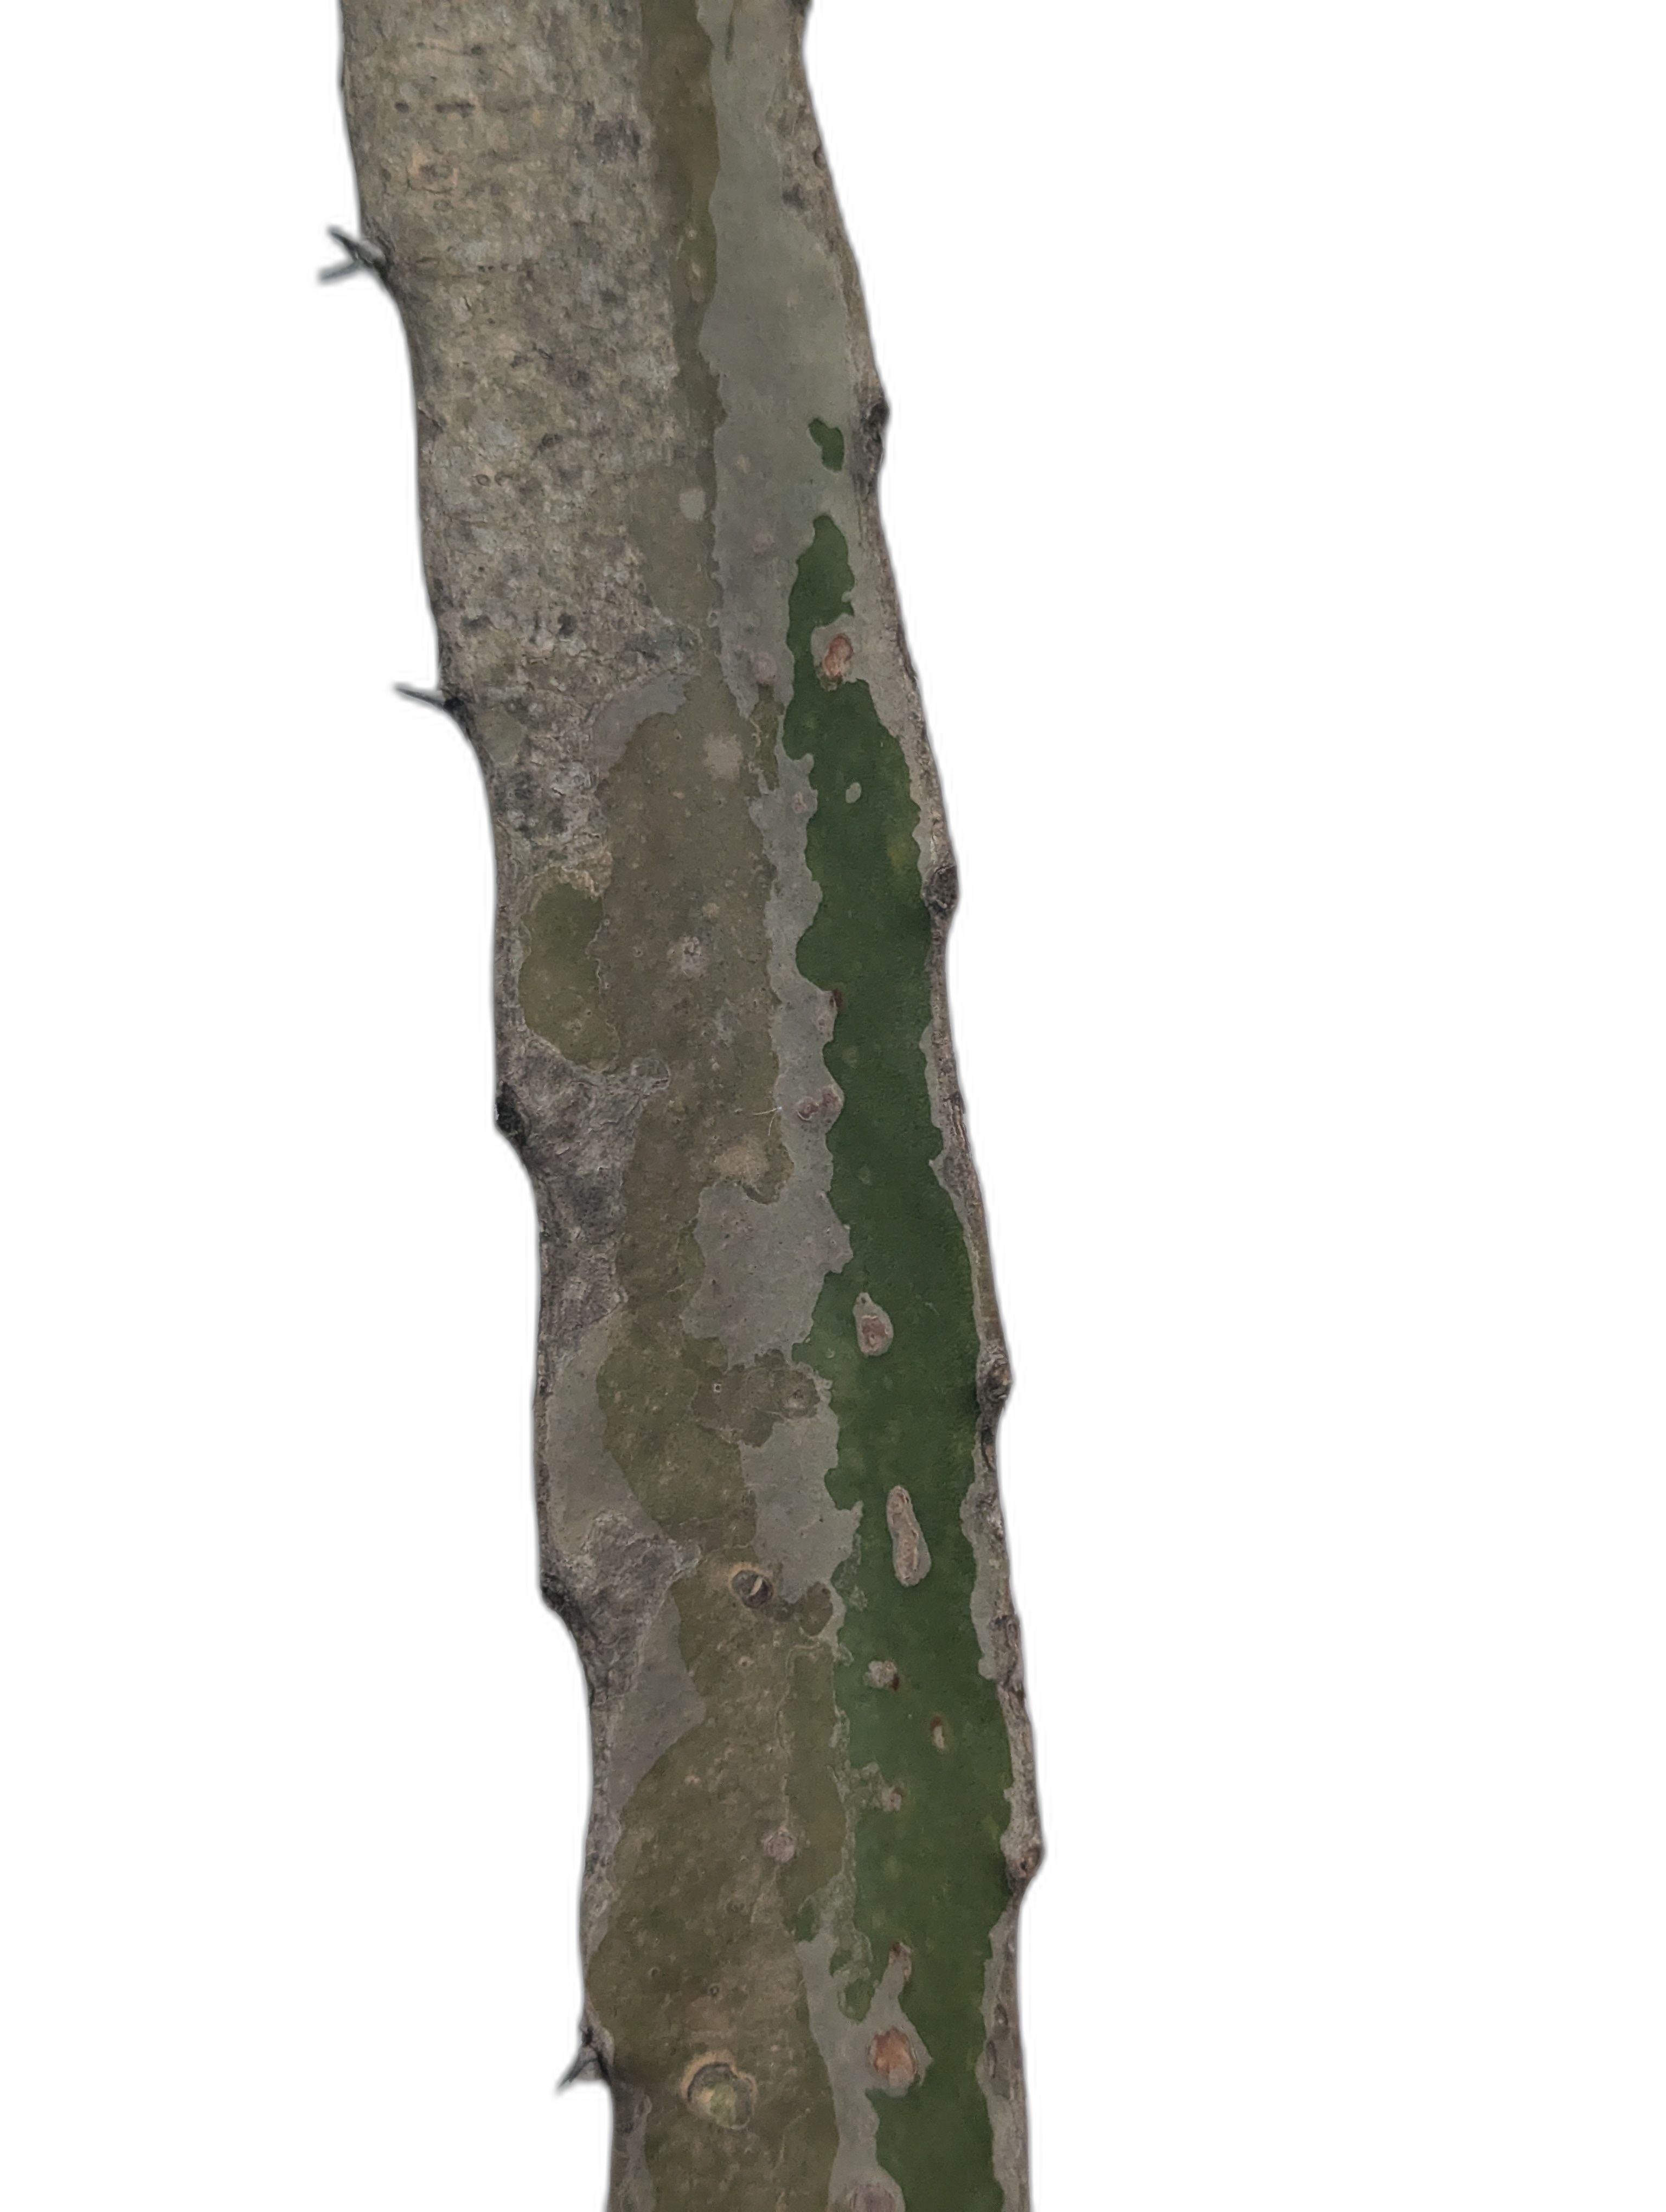
Label: Bad leaf